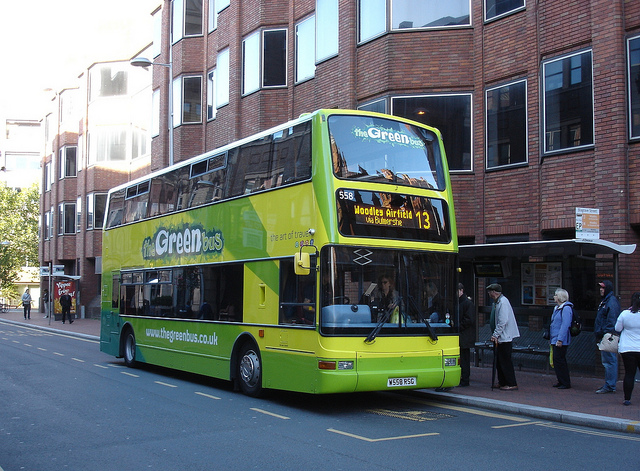
A large green double decker bus driving down a street.

A large bus stopped in front of a building, letting passengers on.

A two tier bus stopped at a street while passengers get on.

A large bus on the side of a street.

A bus that is on the side of the road.